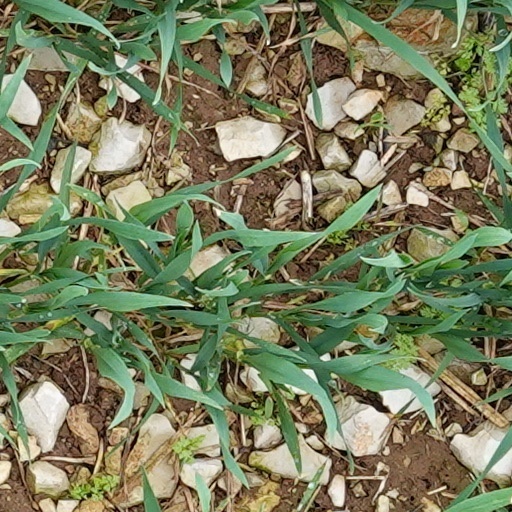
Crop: wheat